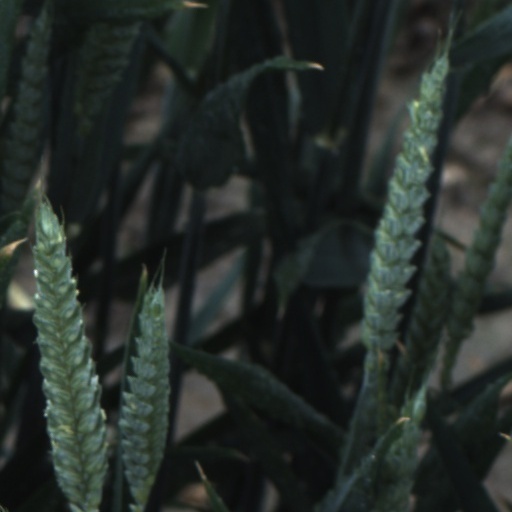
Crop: wheat